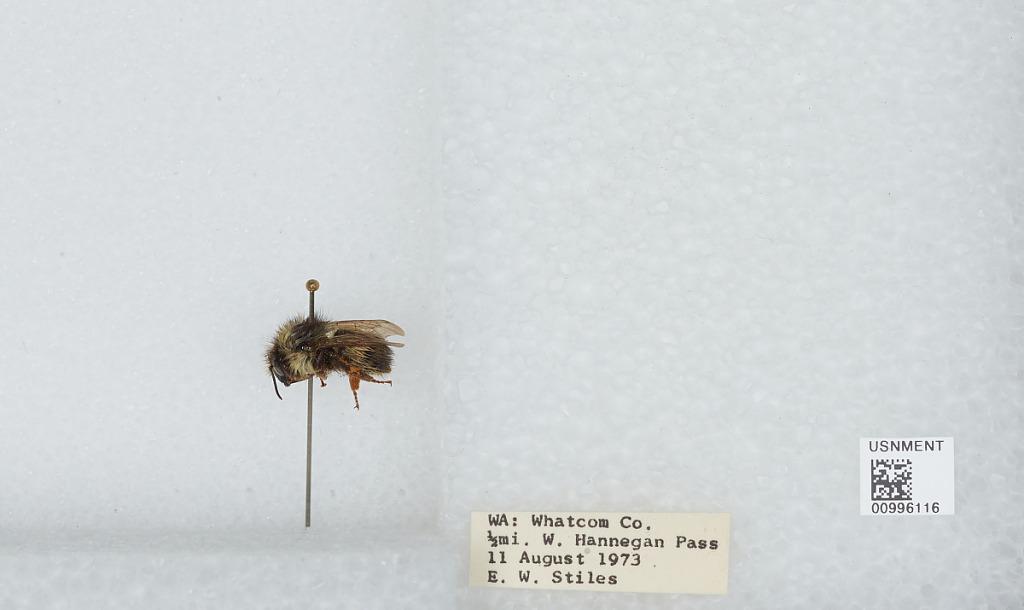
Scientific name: Bombus (Pyrobombus) flavifrons Cresson
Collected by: E. Stiles
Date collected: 1973-8-11
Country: United States
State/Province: Washington
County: Whatcom
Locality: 1/2 mile west of Hannegan Pass
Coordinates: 48.8839, -121.545